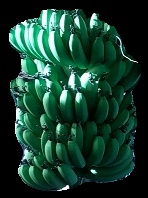
Variety: pachbale
Grade: grade1